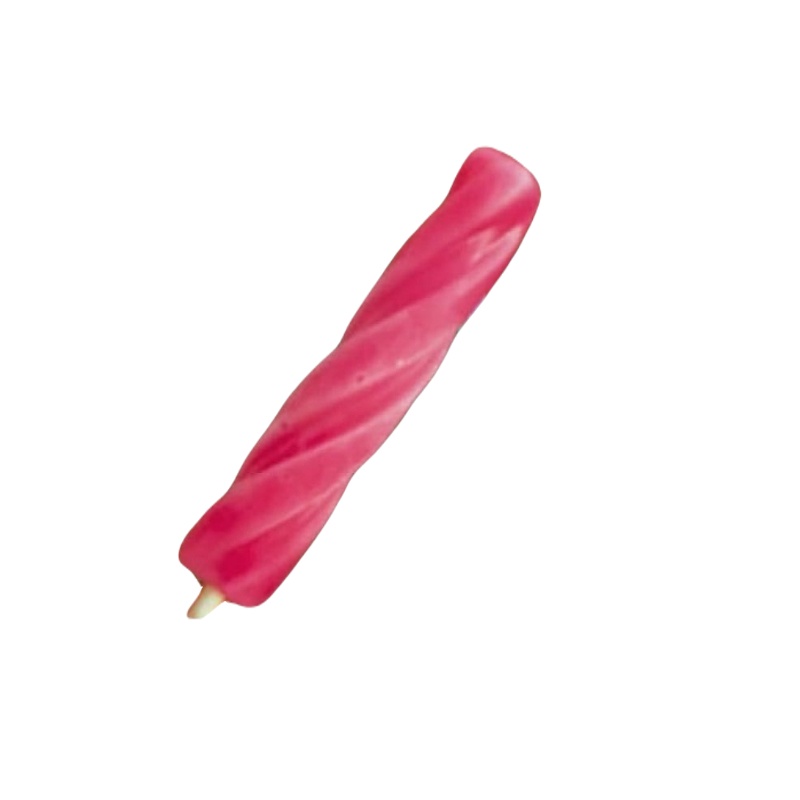
Eisberg Loly Strawberry 65ml
Eisberg Loly Strawberry 65ml
Brand: 1301
Category: Food, Beverages & Tobacco > Food Items > Frozen Desserts & Novelties > Ice Pops